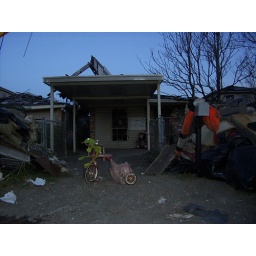
A religous group gutted this house and left stuffed animals layed out in a really creepy manner